Tangentiale Verbindung Ost

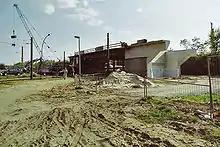
Spindlersfeld Street East-Tangent-Link under construction

In the 1990s a bypass road for Köpenick was planned which was picking up the historic planning. From 1999 to 2007 the Southern part of the East Tangential Link was constructed as a grade-separated four lane expressway along the older Spindlersfelder Straße (Spindlersfeld Street) with a new bridge over the river Spree. Instead of Spindlersfelder Straße the new road is often called just Tangential-Verbindung-Ost (East-Tangent-Link) on itself.